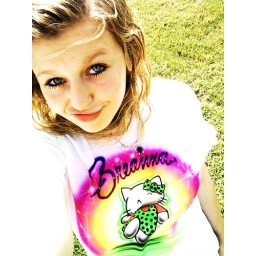
The turtle mood necklace I bought her and the shirt she had made in Tennessee.